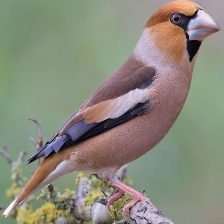
Species: HAWFINCH
Scientific name: COCCOTHRAUSTES COCCOTHRAUSTES